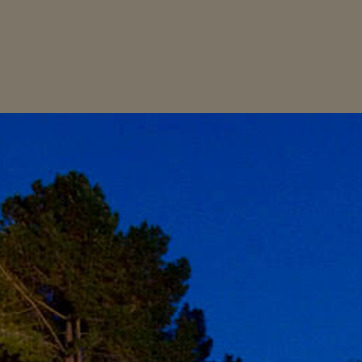
Material: sky